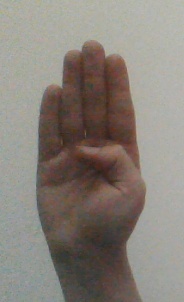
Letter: kaaf